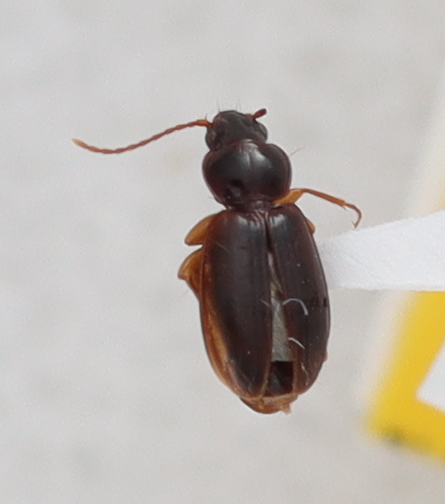
Scientific name: Trechus obtusus
Plot: 14
Trap: S
Collected: 20200929